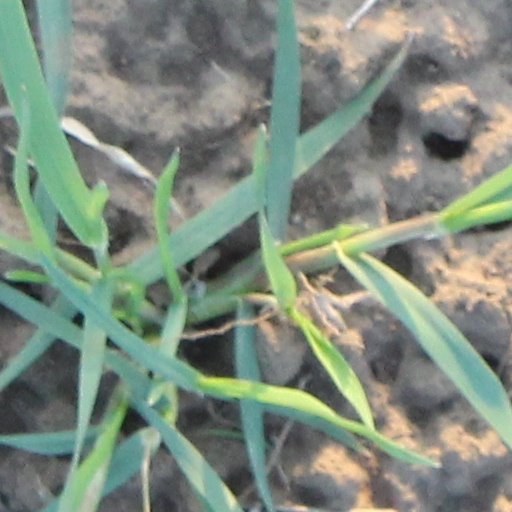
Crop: wheat